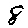
Label: 8